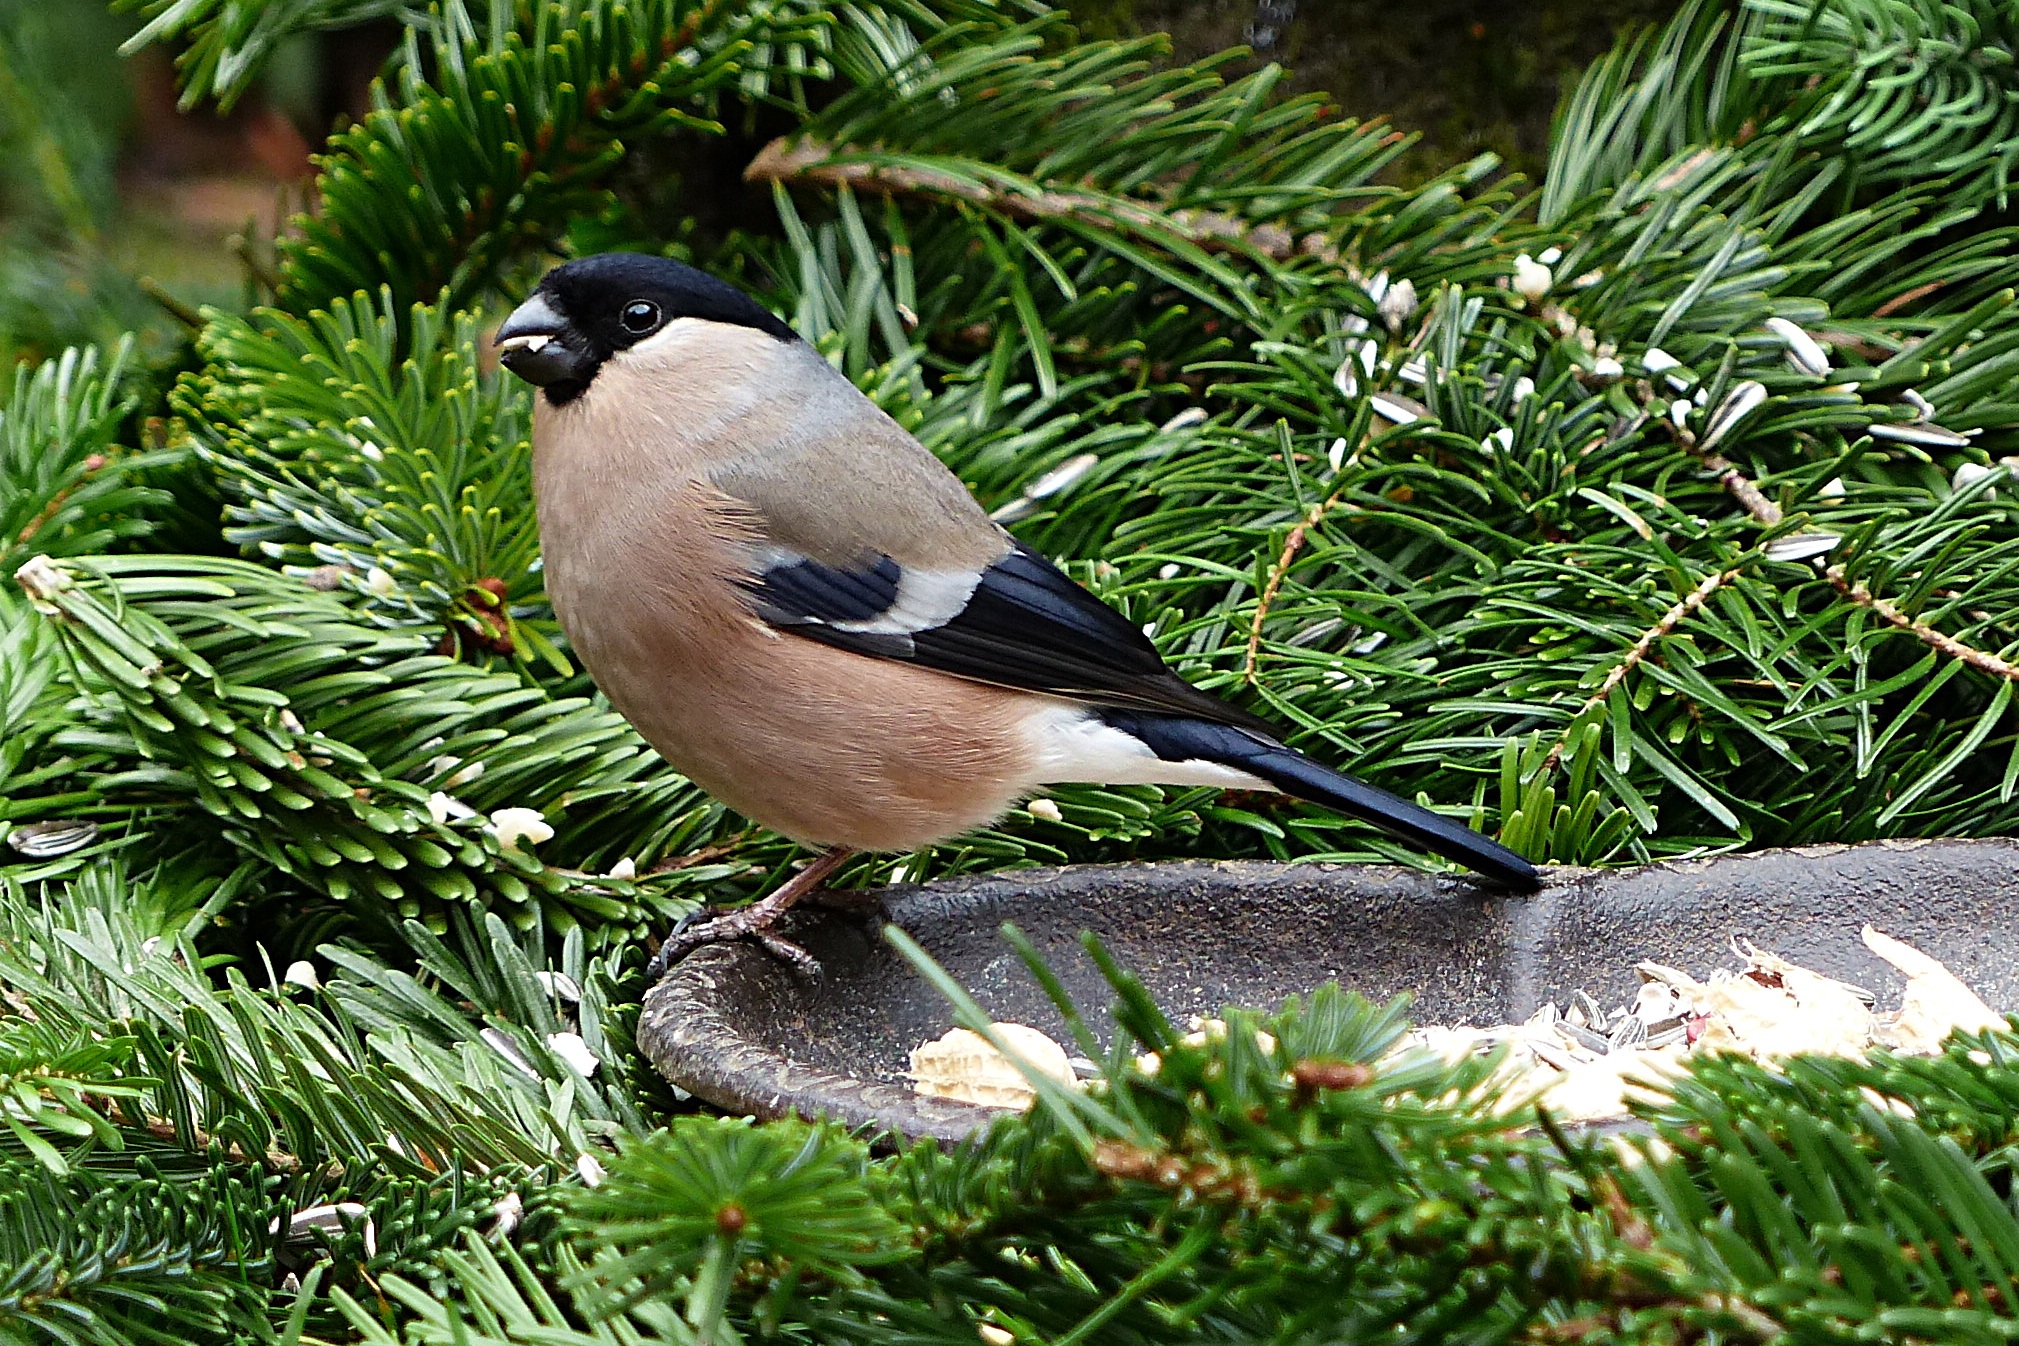
tree, branch, winter, bird, animal, female, wildlife, beak, garden, fauna, jay, blue jay, vertebrate, sparrow, foraging, bullfinch, pyrrhula, old world flycatcher, perching bird, emberizidae